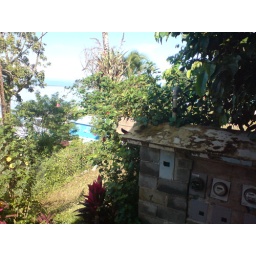
Small Black and orange bird in Bastimentos